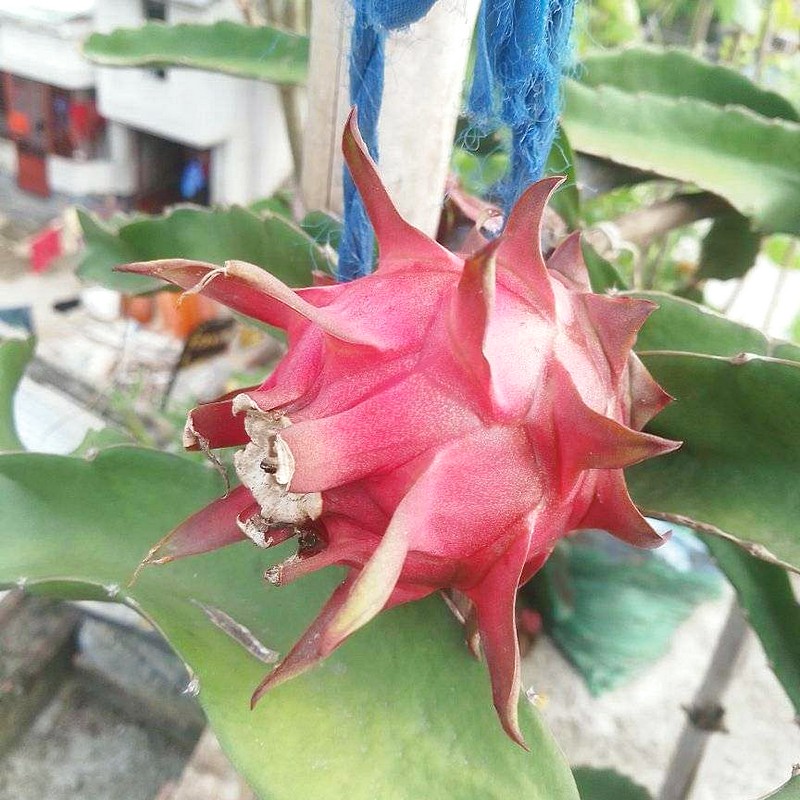
Label: Fresh Dragon Fruit